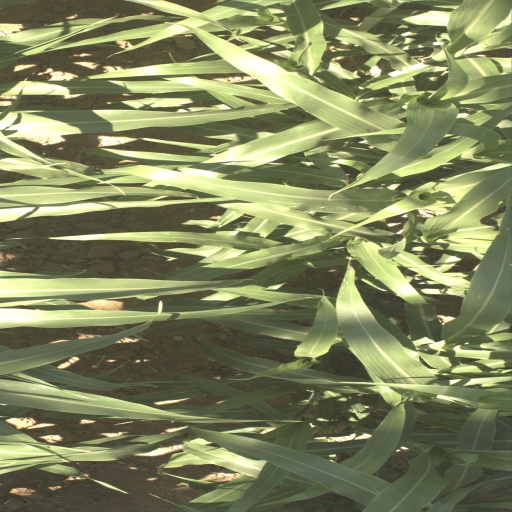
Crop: sorghum